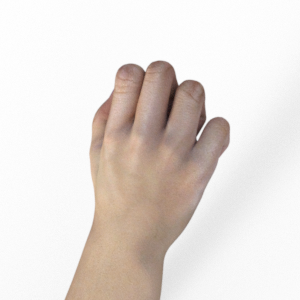
Label: rock